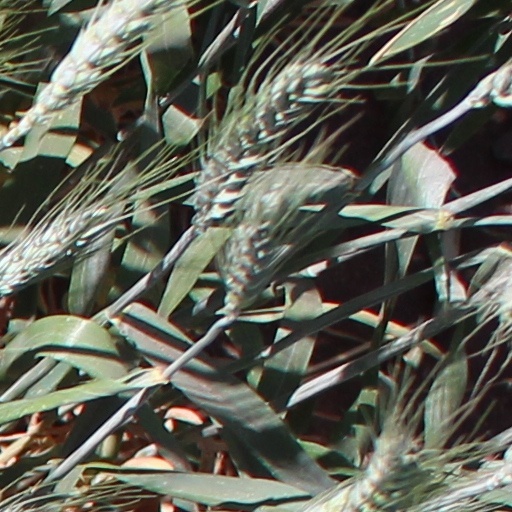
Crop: wheat